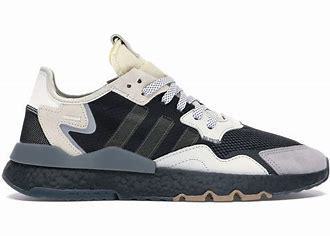
Brand: adidas
Model: Nite Jogger